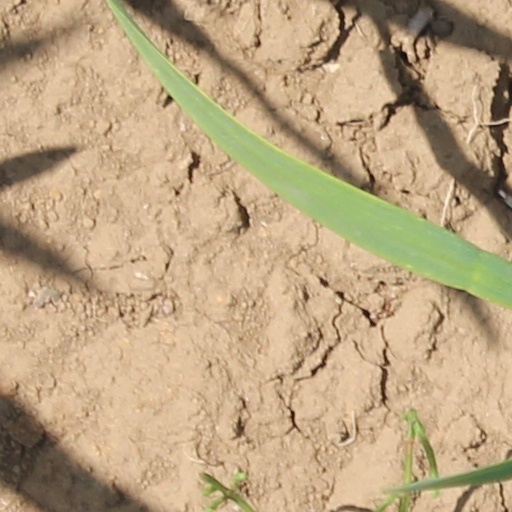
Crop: wheat